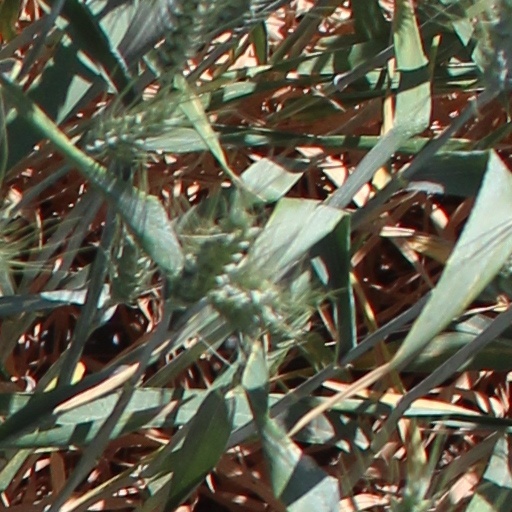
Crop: wheat